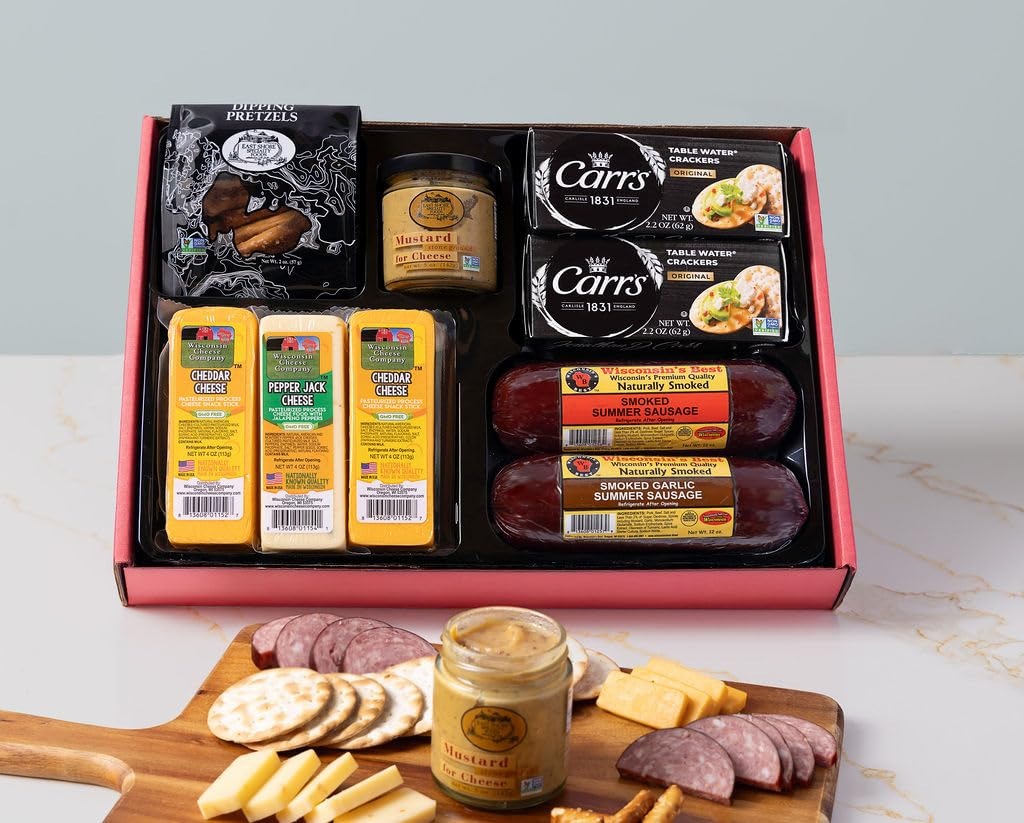
Item Name: Wisconsin Cheese Company - Grand Cheese & Sausage Gift Box - 100% Wisconsin Cheddar & Pepper Jack Cheese, Sausage, Crackers, Pretzel & Mustard | Perfect for Parties, Charcuterie Boards and Birthday Gifts | Great Father's Day Gift
Bullet Point 1: Gift Box Includes: (2) 4-ounce Blocks of Cheddar Cheese, (1) 4-ounce Block of Pepper Jack Cheese, (2) 2.2-ounce Boxes of Carr's Crackers, (1) 12-ounce Smoked Summer Sausage and (1) 12-ounce Garlic Summer Sausage
Bullet Point 2: Premium Wisconsin Ingredients: Locally sourced, expertly crafted.
Bullet Point 3: Flavor Variety: A perfect balance of savory and spicy.
Bullet Point 4: Perfect for Any Occasion: Ideal for charcuterie boards, snack platters, and party spreads.
Bullet Point 5: Gift-Ready Presentation: Arrives beautifully packaged to impress your recipient.
Bullet Point 6: This gift box isn’t just for special occasions! Keep it on hand for family gatherings, weekend snacks, or as an easy entertaining solution. Pair the cheeses and sausages with crackers, pretzels, mustards, or fruits for an elevated charcuterie experience.
Bullet Point 7: Whether you're celebrating a birthday, congratulating a new homeowner, or looking for a thoughtful holiday gift, this Gourmet Cheese Gift Box is sure to please everyone.
Bullet Point 8: When you choose Wisconsin Cheese Company, you’re supporting a legacy of quality and tradition. Our products are proudly crafted in Wisconsin, where we’re known for the world’s best cheese.
Product Description: The Wisconsin Cheese Company Grand Cheese & Sausage Gift Box offers an exceptional selection of 100% Wisconsin cheese, paired with savory summer sausage, crunchy crackers, pretzels, and tangy mustard. This gourmet gift box is the perfect choice for any occasion, whether you're hosting a party, creating a charcuterie board, or searching for the ideal birthday or housewarming gift. The high-quality cheeses, crafted from Wisconsin’s finest milk, deliver rich and creamy flavors that perfectly complement the smoky, flavorful summer sausage. The included crackers and pretzels provide the perfect crunch, while the mustard adds a deliciously tangy touch. This Supreme Cheese & Sausage Gift Box is designed to impress, making it a great option for food lovers and a thoughtful, ready-to-enjoy gift. Perfect for snacking, sharing with friends, or enjoying a sophisticated snack at home, this gourmet food gift box brings the authentic taste of Wisconsin to your table.
Value: 1.0
Unit: Count

Price: 82.99